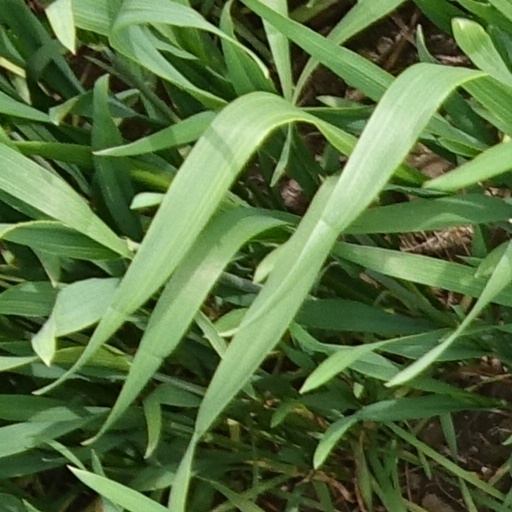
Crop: wheat